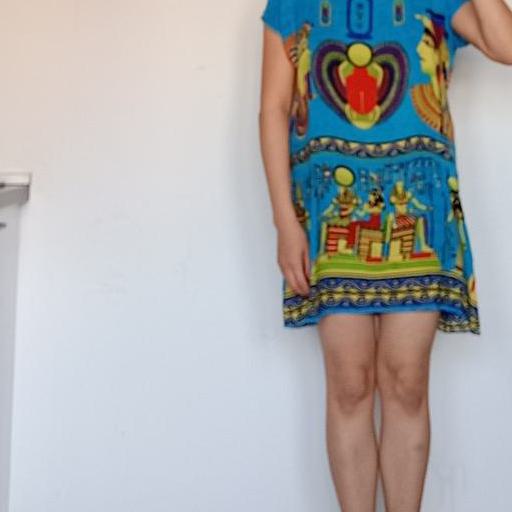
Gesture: no_gesture